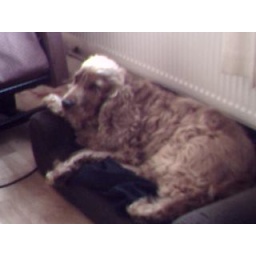
this is my beautifull golden cocker spaniel dog sam in his bed (by the WARM radiator of course)